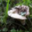
Label: mushroom